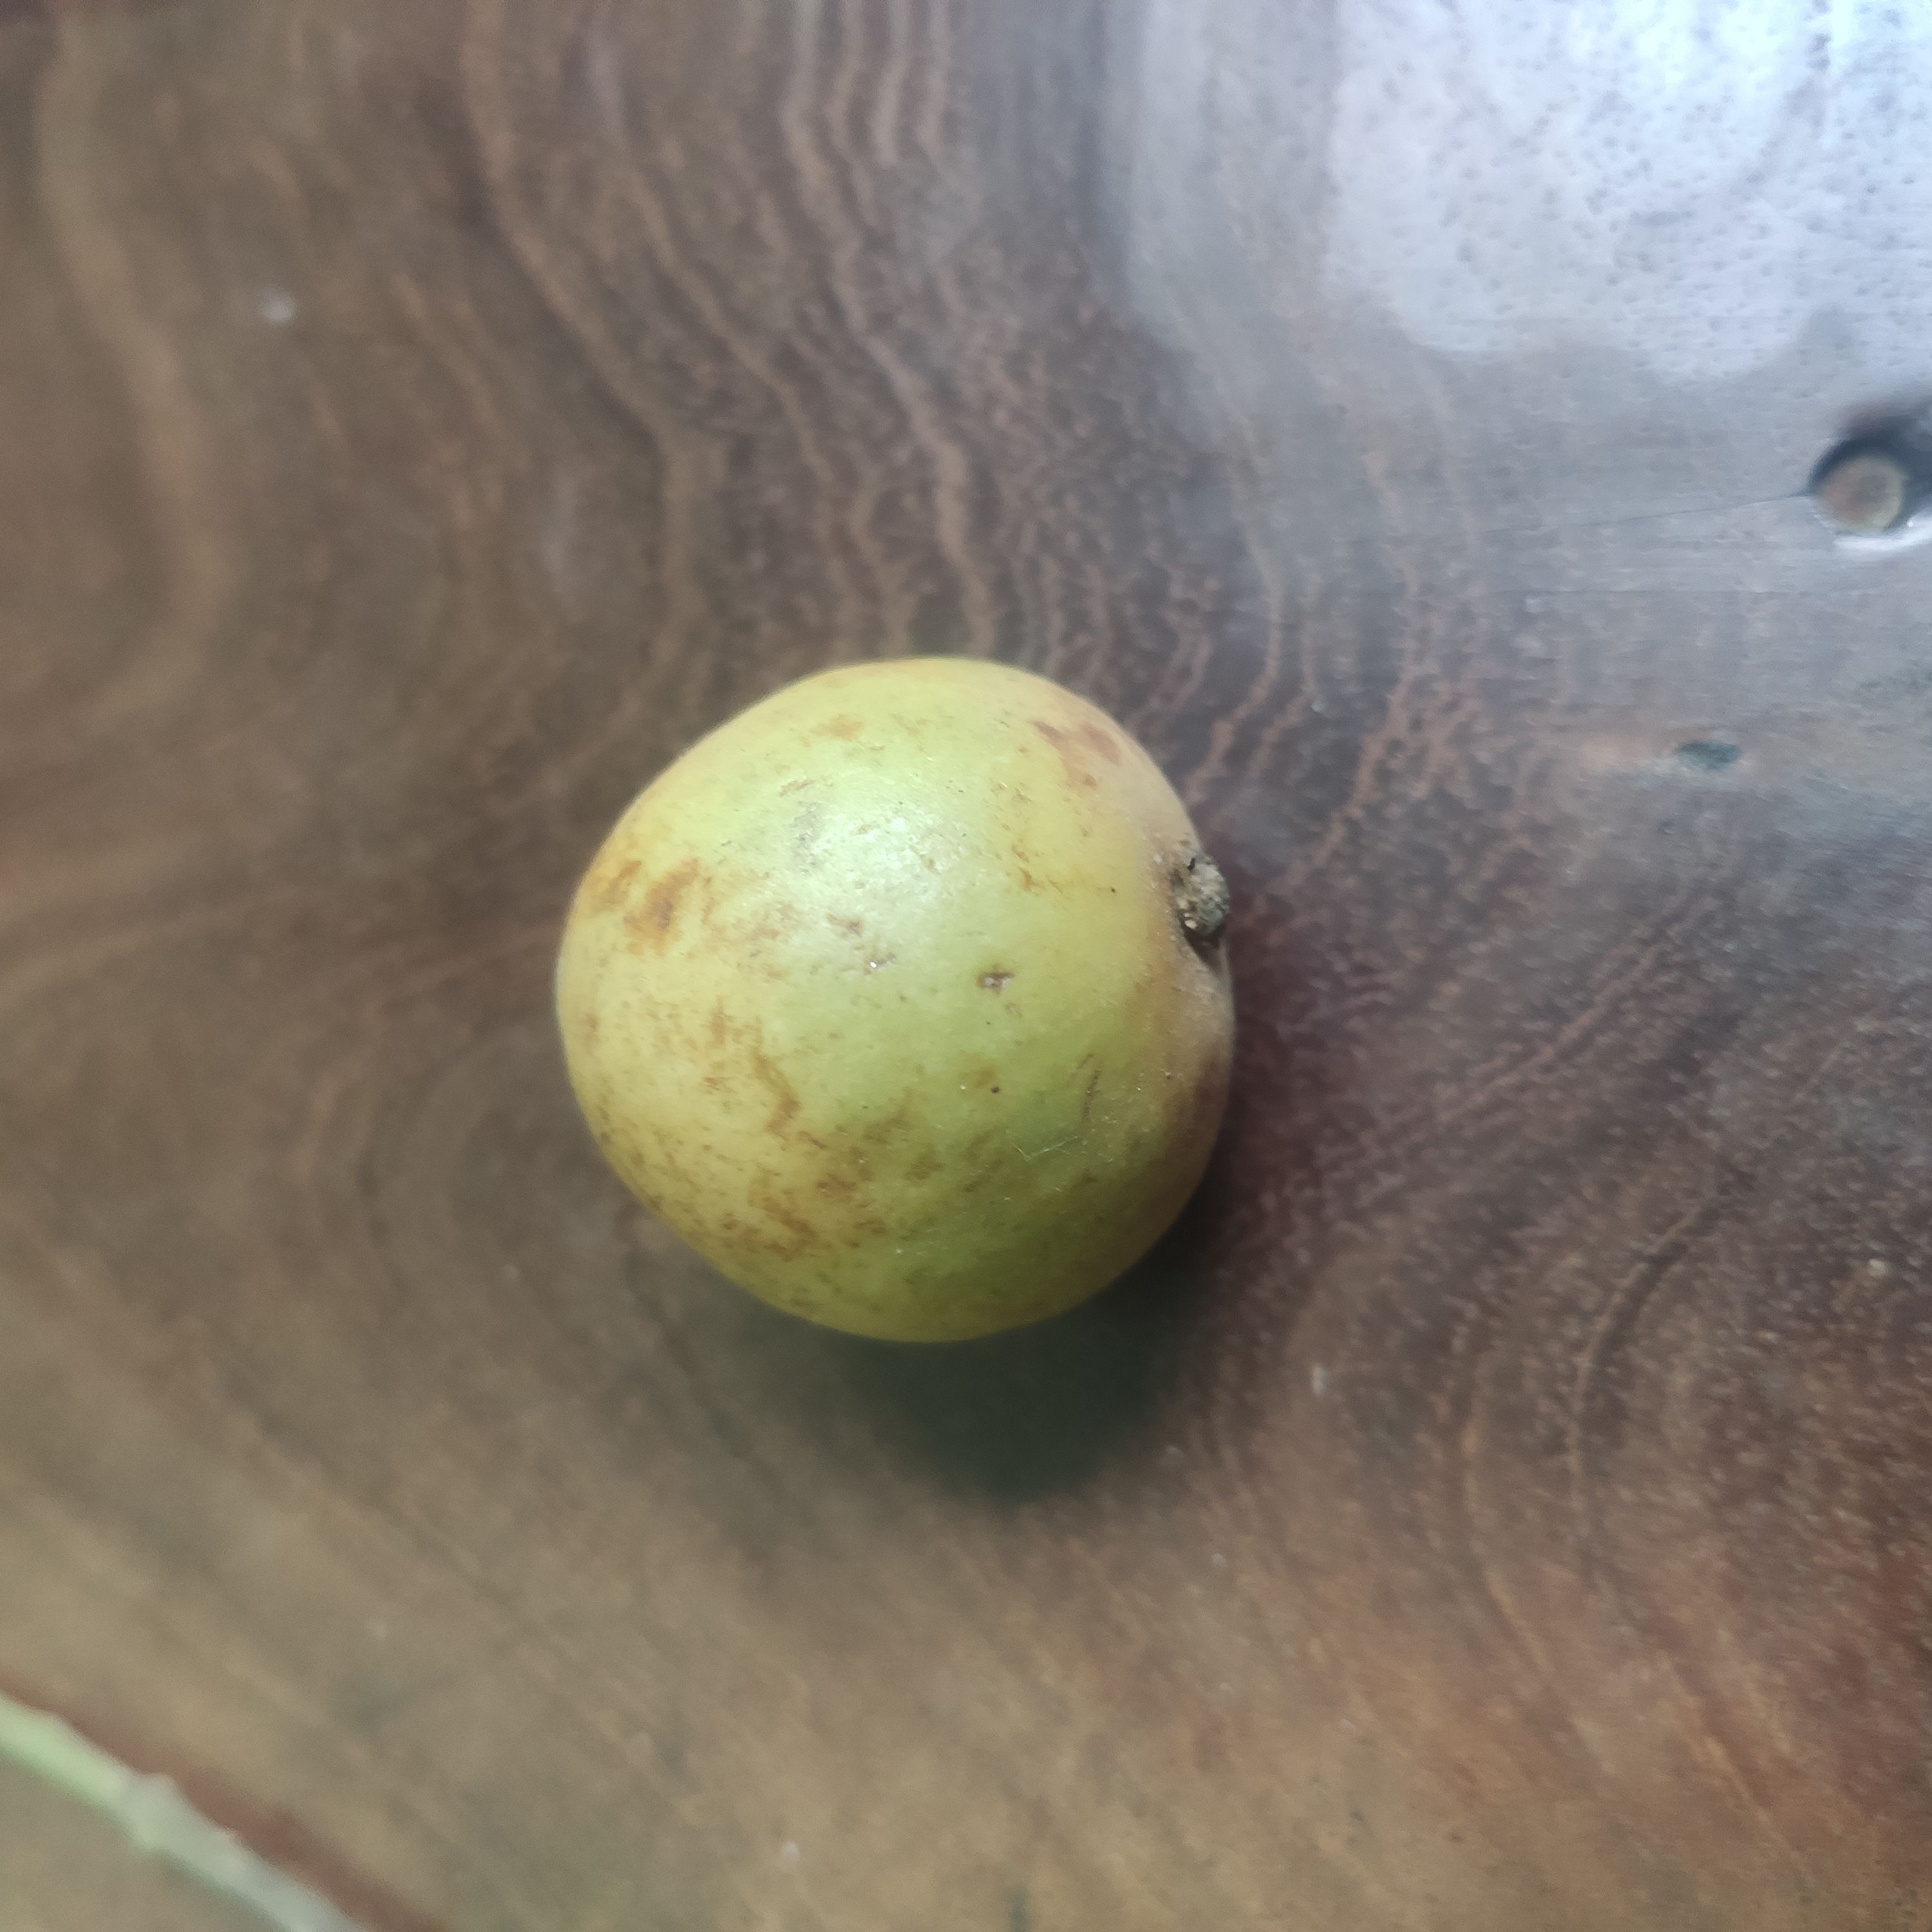
Fruit: burmese-grape
Grade: 1st-grade